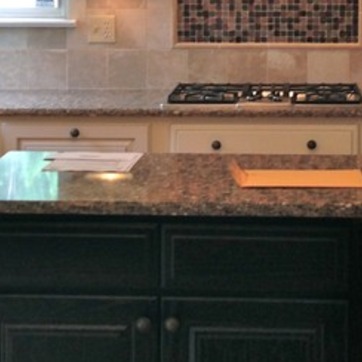
Material: polishedstone